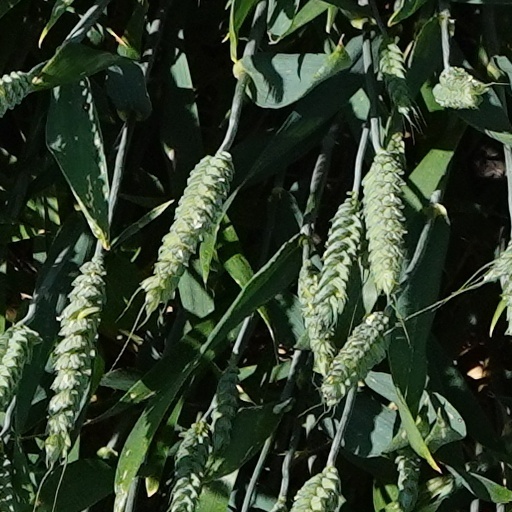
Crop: wheat